Loughton

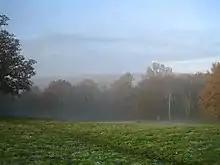
View of Epping Forest from Baldwins Hill

The highest parts of the town are the roads that border the forest's edge; from the green outside the Gardeners Arms pub near the junction of York Hill, Pump Hill and Baldwins Hill there are views of London, south-west Essex, Kent and Surrey. From here, on a clear day, there is a panoramic view of London landmarks and the North Downs beyond. There are numerous other fine views from different parts of the town, including one roughly at the junction of Traps Hill, Borders Lane, Alderton Hill and Spareleaze Hill, and another on Spring Grove and Hillcrest Road. In the valley between these two hills flows Loughton Brook, which rises in Epping Forest near Waltham Abbey and flows through the forest and Baldwins and Staples Ponds before traversing the town and emptying into the Roding.